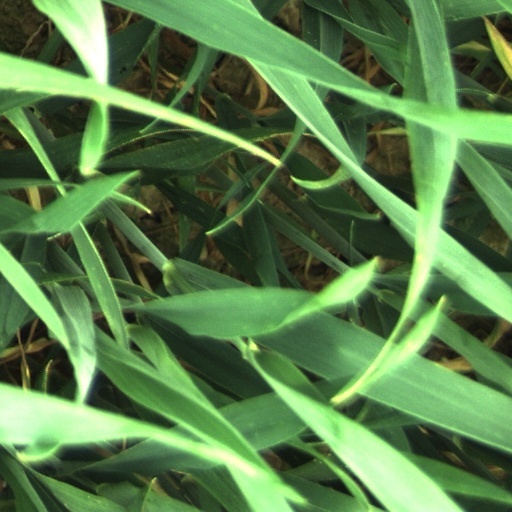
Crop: wheat